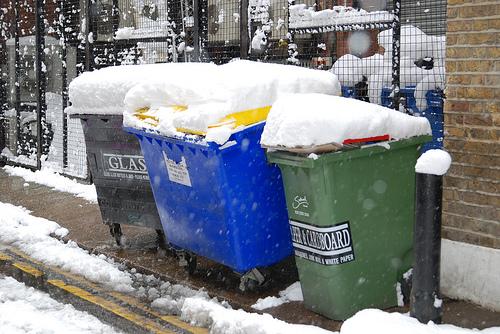
Weather: snow or frosty